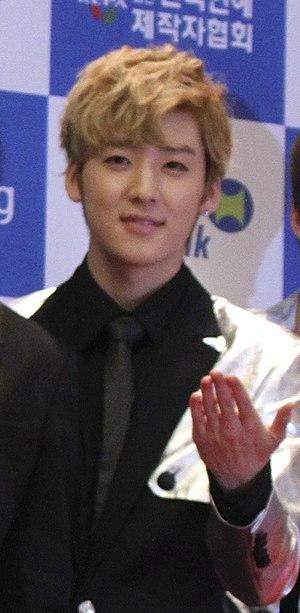
Kevin Woo, né Woo Sung-hyun est un chanteur, acteur et animateur de télévision américano-coréen, principalement actif en Corée du Sud.